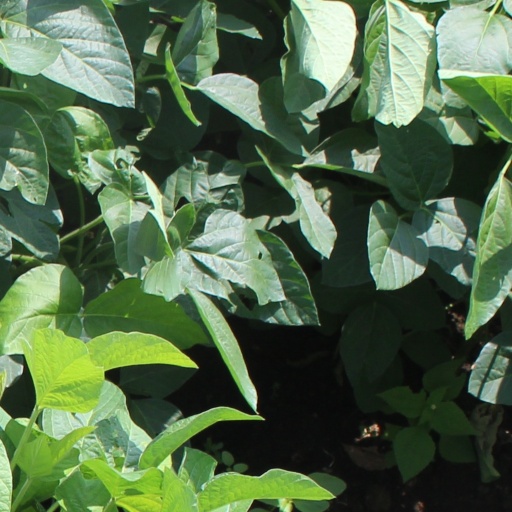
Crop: soybean